Deer stones culture

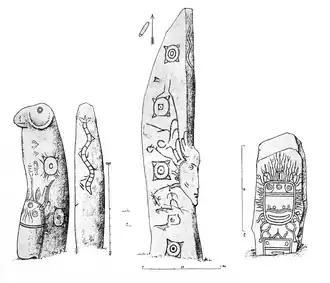
Steles of the Siberian Okunev culture (c.2700-1800 BCE), about one thousand years before the Deer stones culture.

The top of the stones is generally rounded or flat, but often sculpted at an angle so that the higher side faces the east. Human faces are a much rarer occurrence and are usually carved into the top of the stone, also facing east. The face is sometimes only depicted symbolically, with a few regular slash marks (//, ///). The neck is generally adorned by a necklace, in the form of strings of beads, and large circular earrings are often depicted on the sides, an apparent Late Bronze Age fashion. These faces seem to be carved with an open mouth, as though singing. This also suggests a religious/shamanistic connection of the deer stone, as vocal expression is a common and important theme in shamanism.